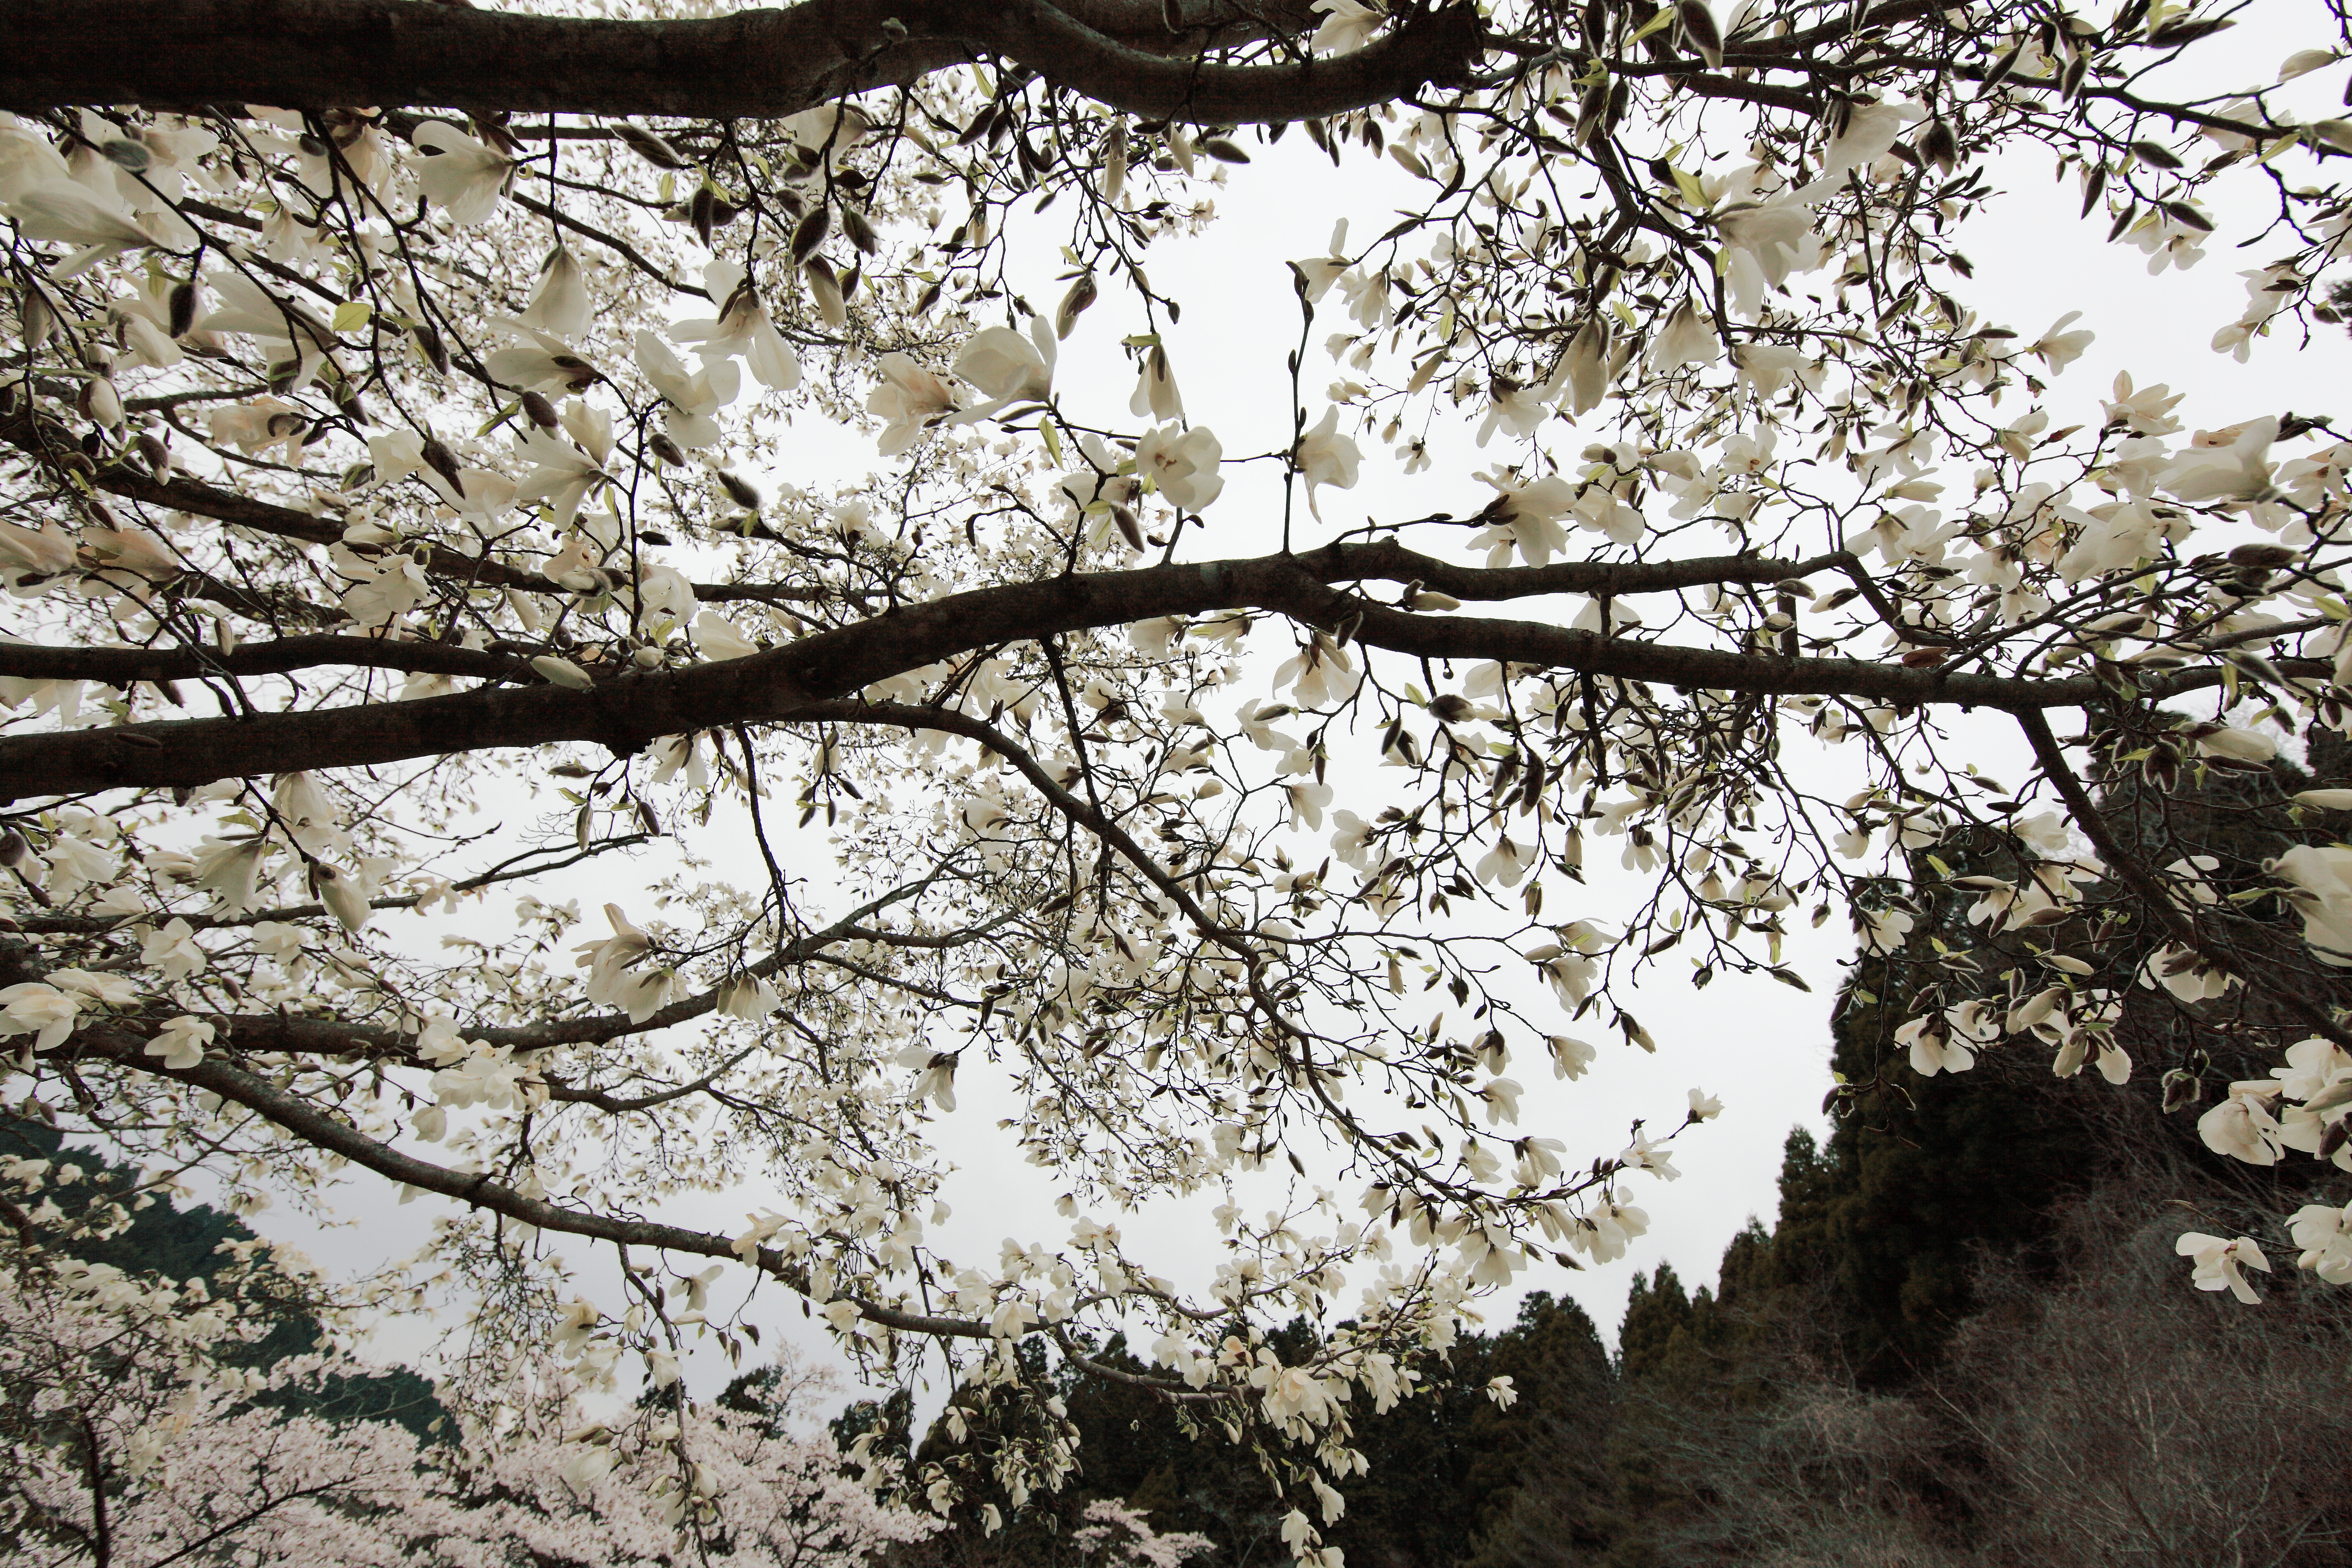
tree, branch, blossom, winter, plant, leaf, flower, spring, high, botany, flora, season, cherry blossom, 5d, hires, magnolia, markii, hi, res, resolution, kobus, kobushi, taxonomy binomial magnoliakobus, woody plant